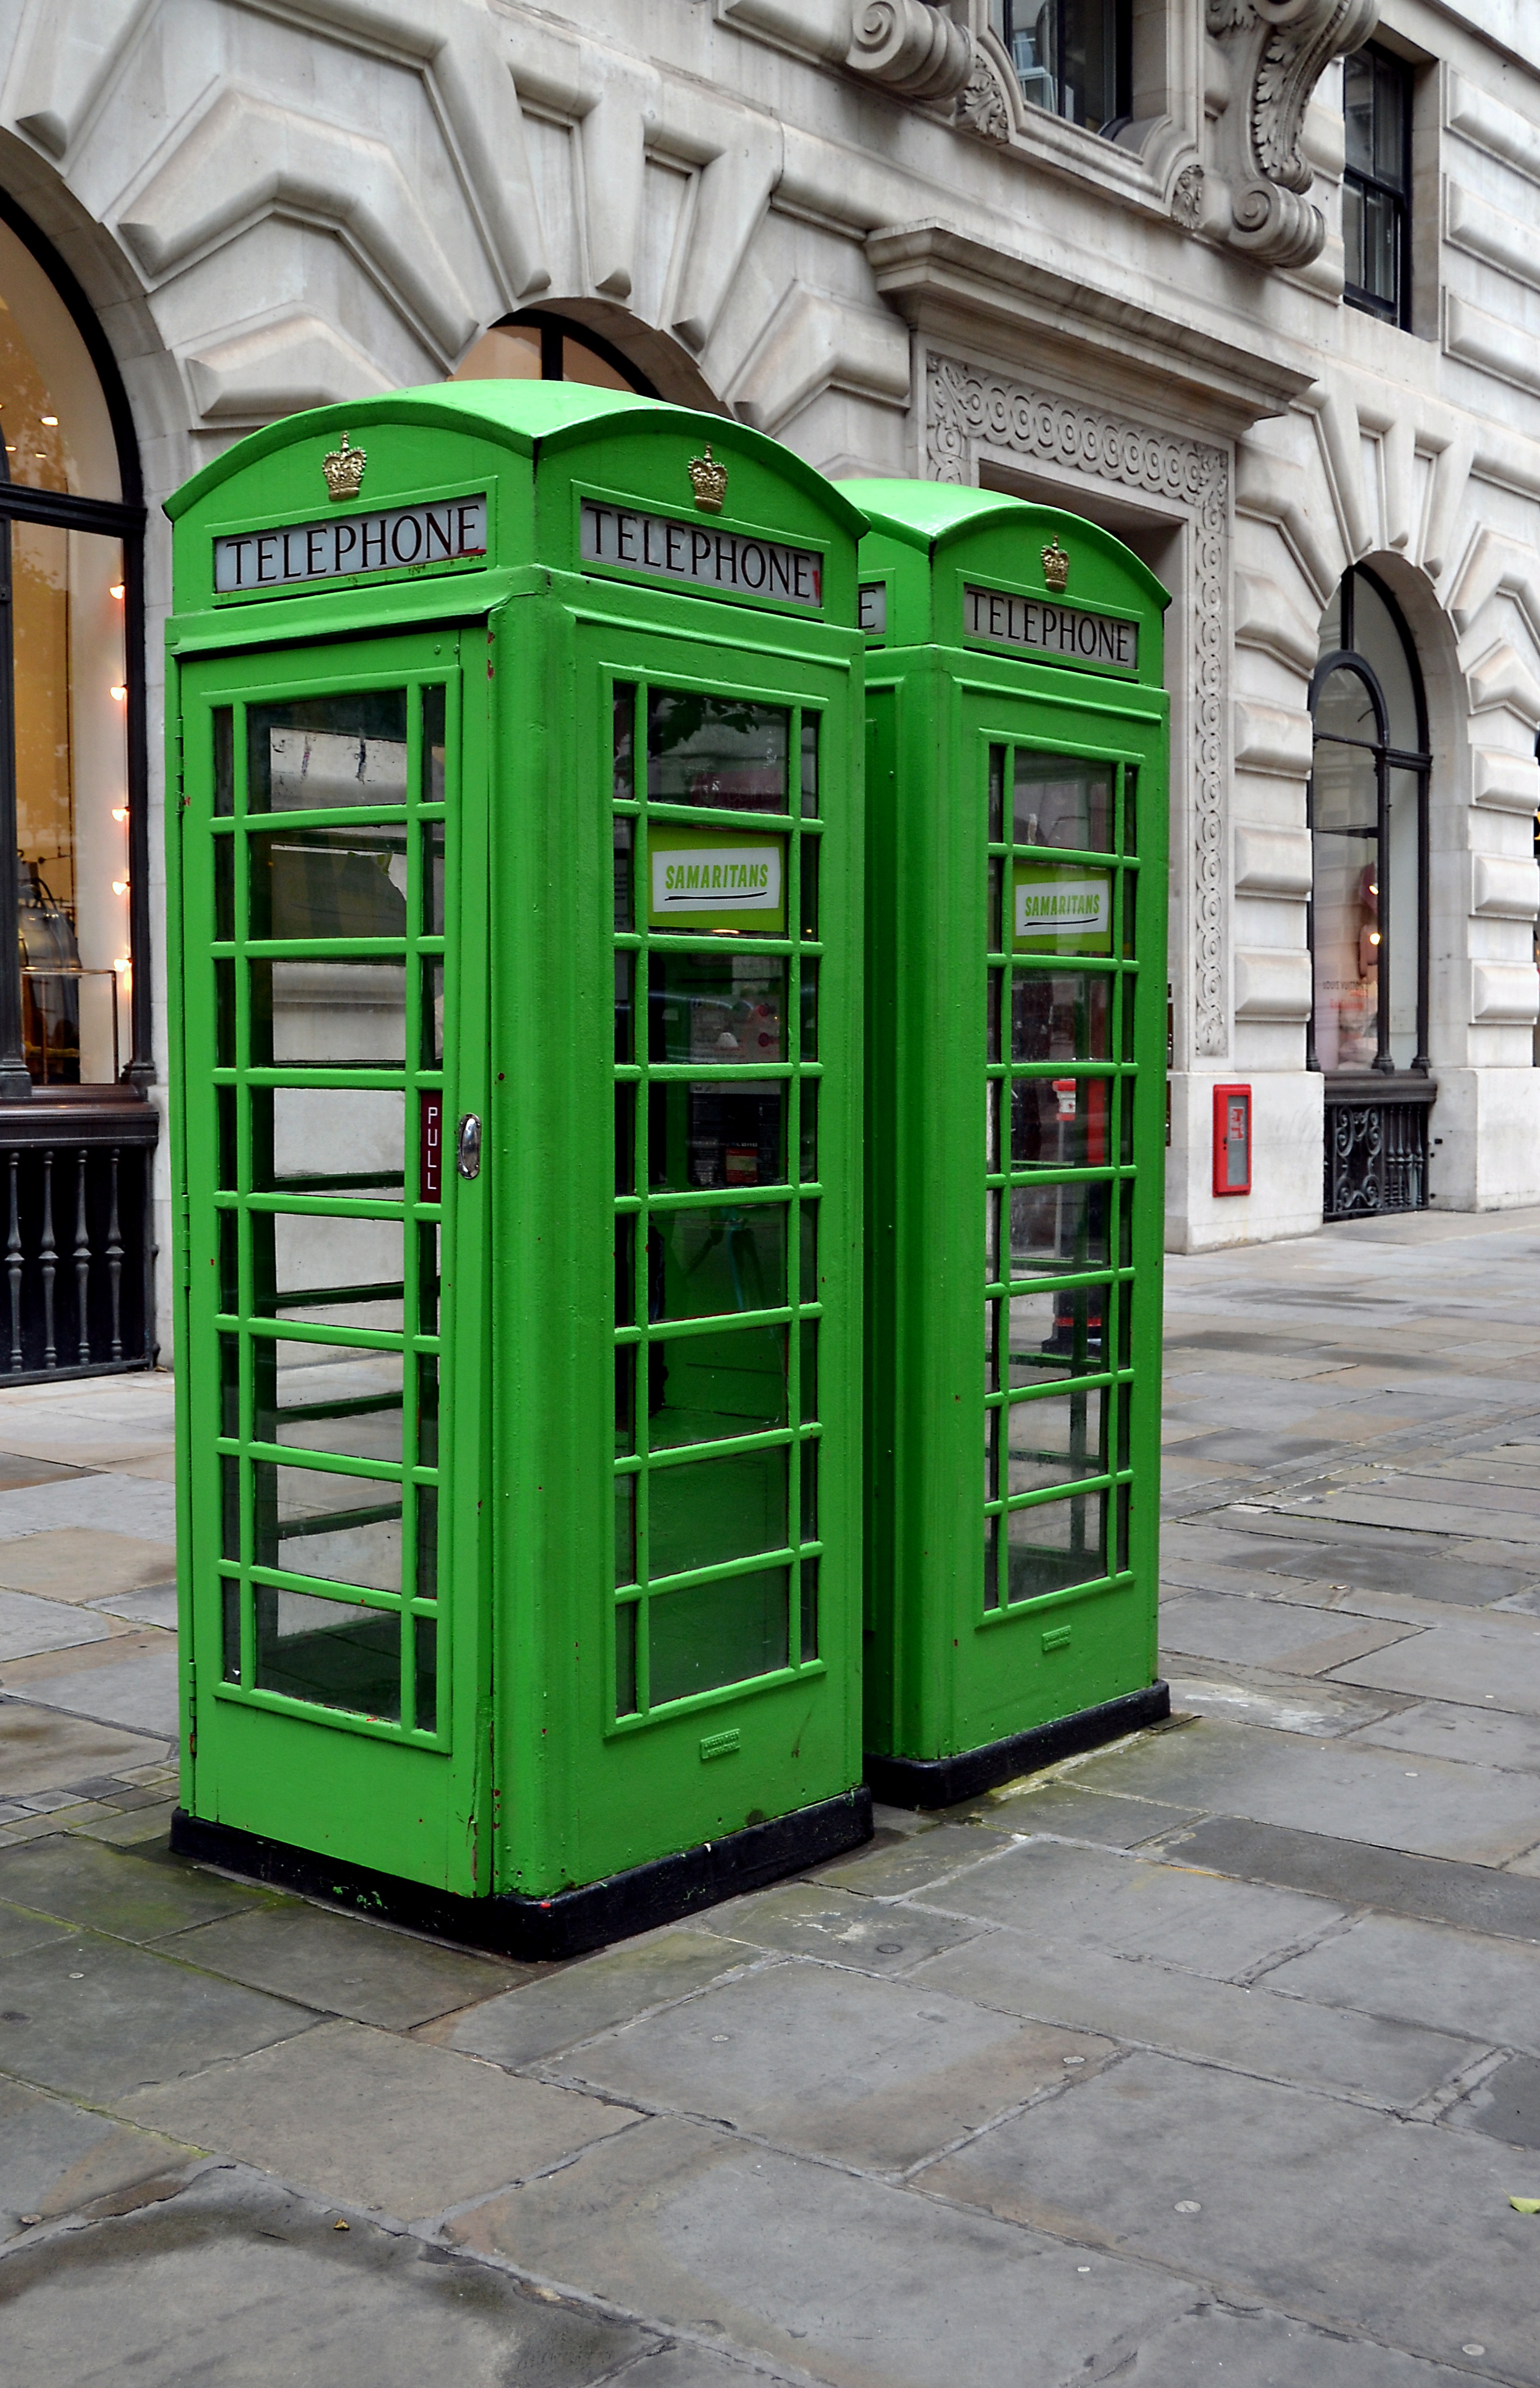
city, green, door, england, london, phone booth, public toilet, urban area, telephone booth, human settlement, outdoor structure